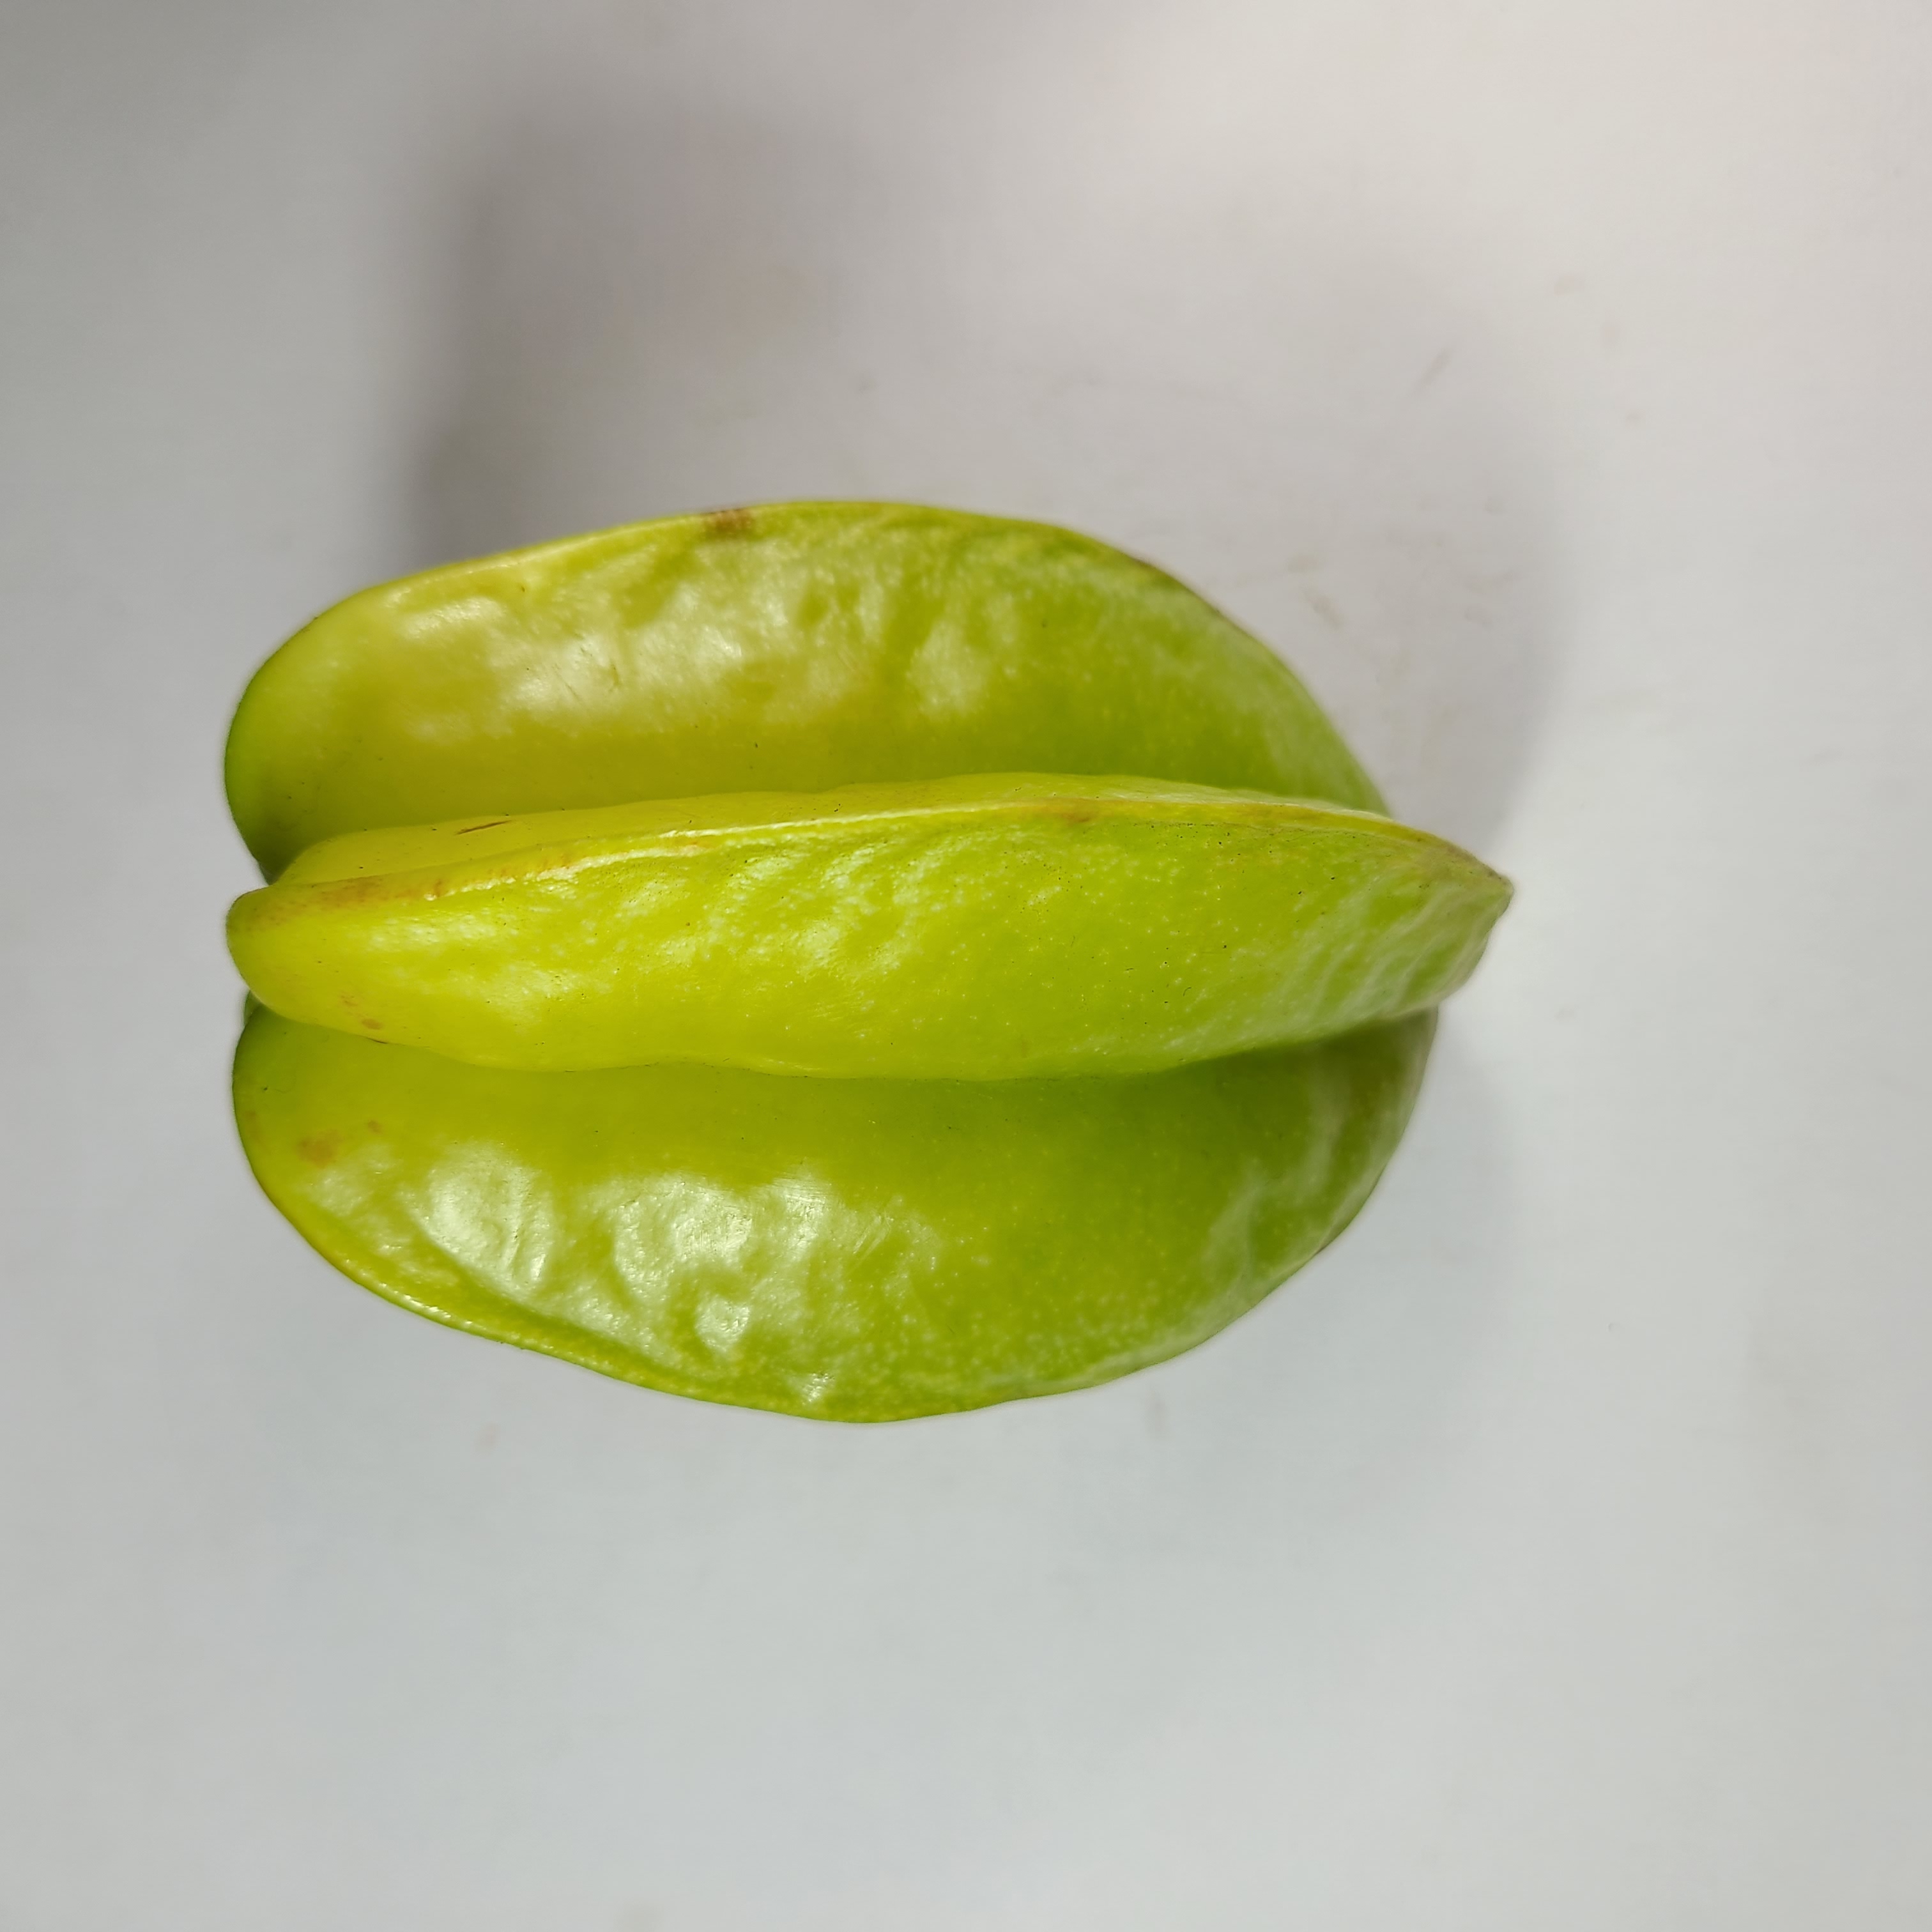
Label: Healthy Fruits